Grumman C-2 Greyhound

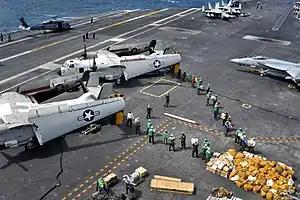
crew unload mail from two C-2A Greyhounds in 2011

The Common Support Aircraft was once considered as a replacement for the C-2, but failed to materialize. The U.S. Navy was exploring a replacement for the C-2 in September 2009. Three options were suggested as replacements for the aging C-2s: a new batch of updated C-2s, a transport version of the Lockheed S-3 Viking, and the tilt-rotor Bell Boeing V-22 Osprey.